Charles G. Oakman

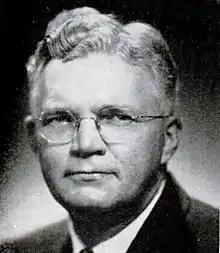
From 1953's "Pocket Congressional Directory of the 83rd Congress"

Charles Gibb Oakman (September 4, 1903 – October 28, 1973) was a politician from the U.S. state of Michigan.